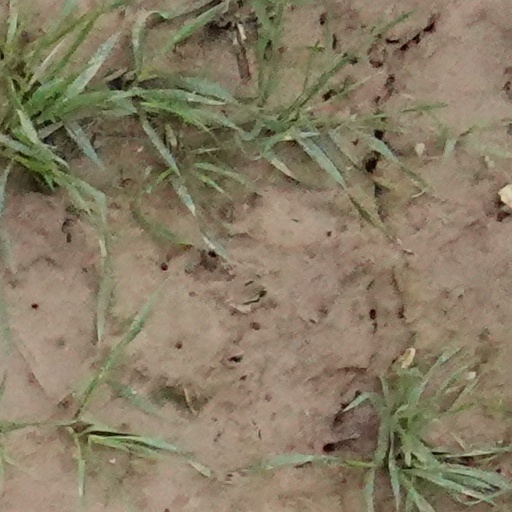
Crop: wheat